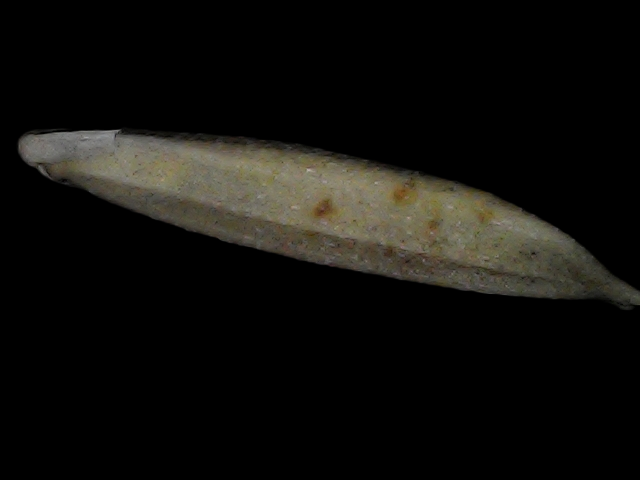
Rice variety: Bd57